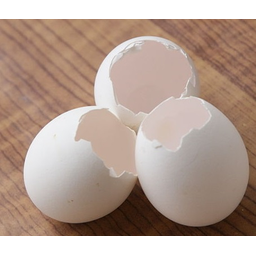
Label: trash